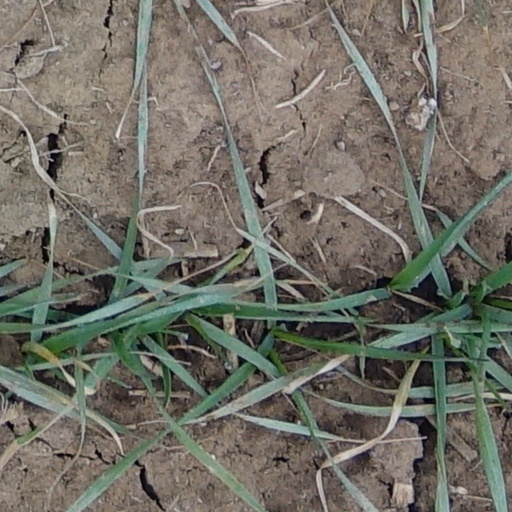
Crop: wheat